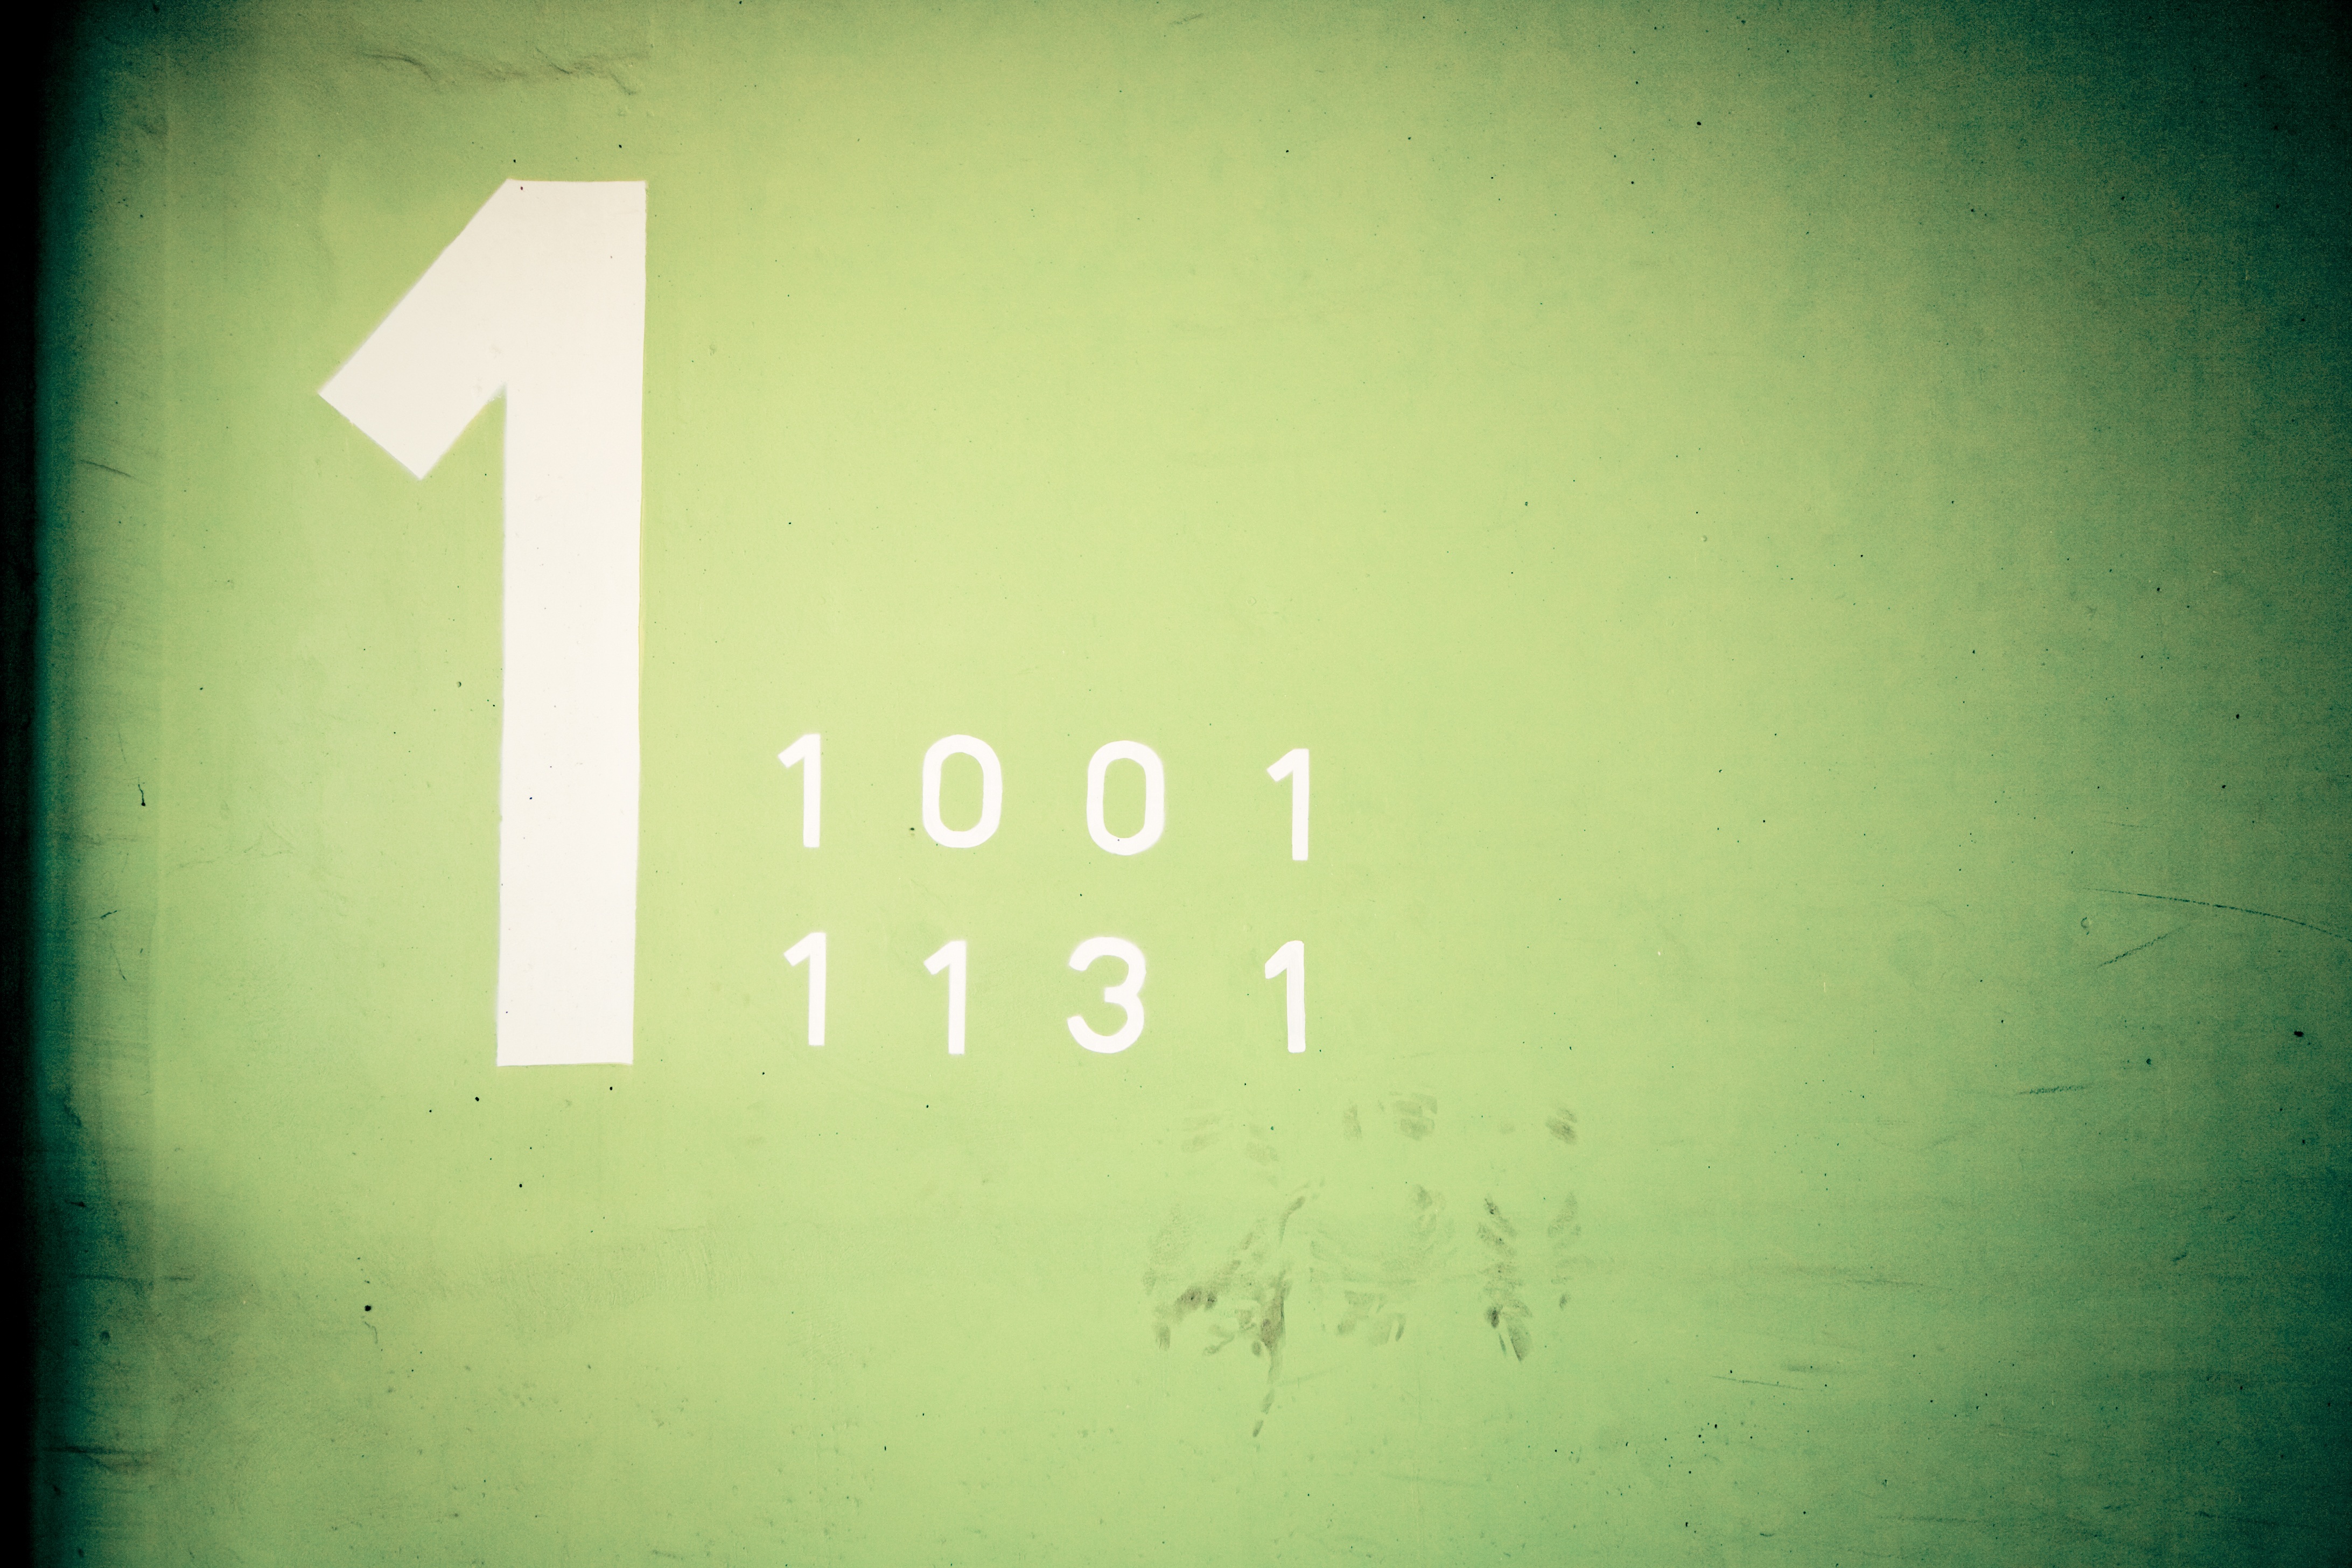
light, floor, number, line, green, color, darkness, orientation, font, one, text, 1, shape, emotion, parking level, atmosphere of earth, computer wallpaper, one thousand